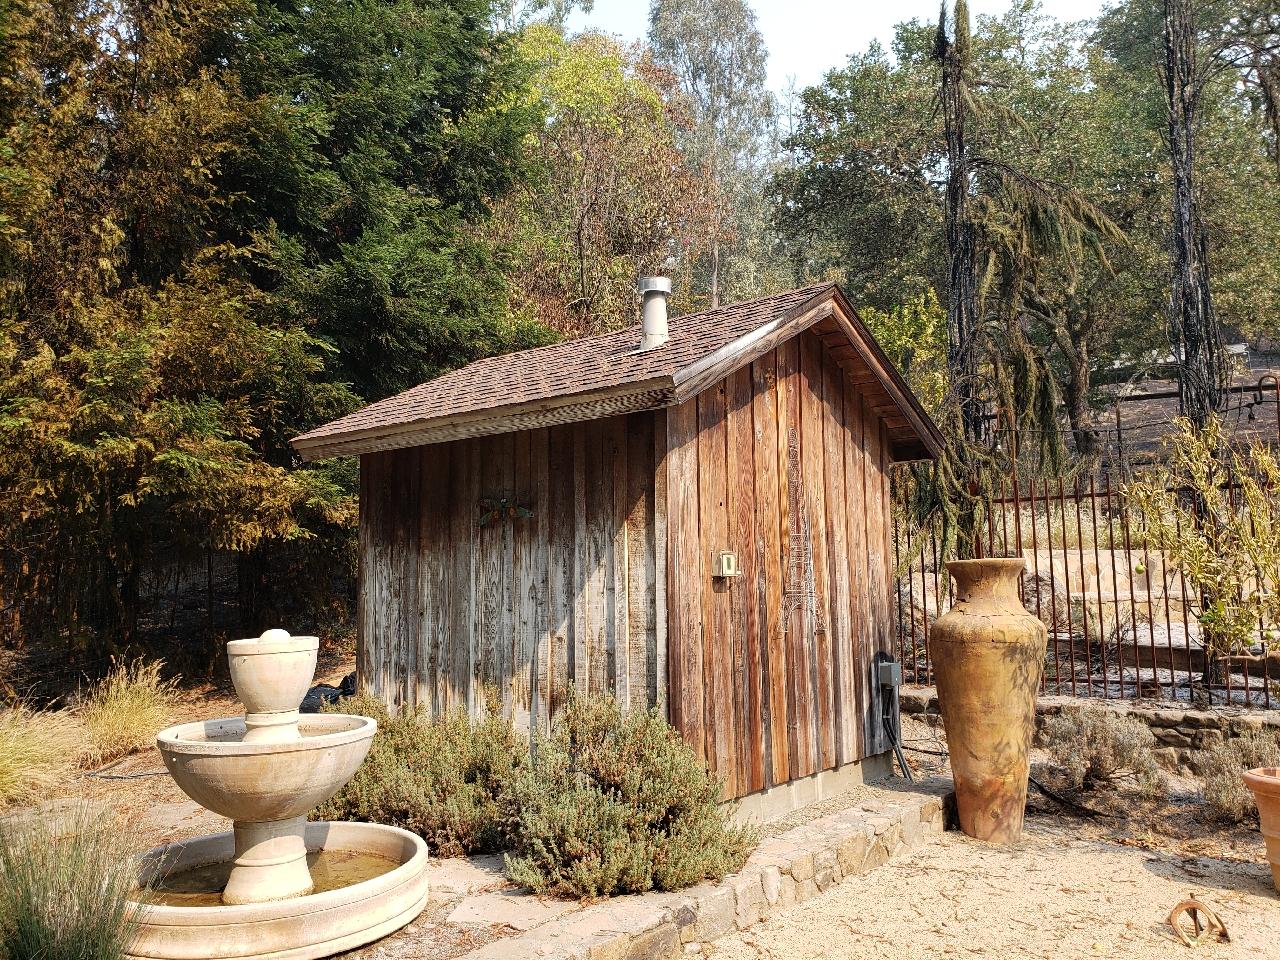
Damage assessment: no_damage